Cobham Limited

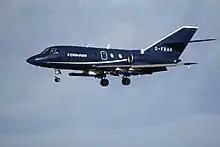
Cobham Falcon about to touch down

Alan believed that practical in-flight refuelling techniques would revolutionise commercial airlines and enable new long distance air routes; however, development work later focused largely upon its military applications. Accordingly, he founded a new company, known as Flight Refuelling Limited (FRL), in 1934. The company was initially headquartered at RAF Ford in Sussex. During 1939, the company played a role in several non-stop crossings of the Atlantic performed by British airline Imperial Airways; however, it would be the adoption of aerial refuelling by the United States Air Force during the initial post-war years that would perhaps most prominently highlight the technology's value.